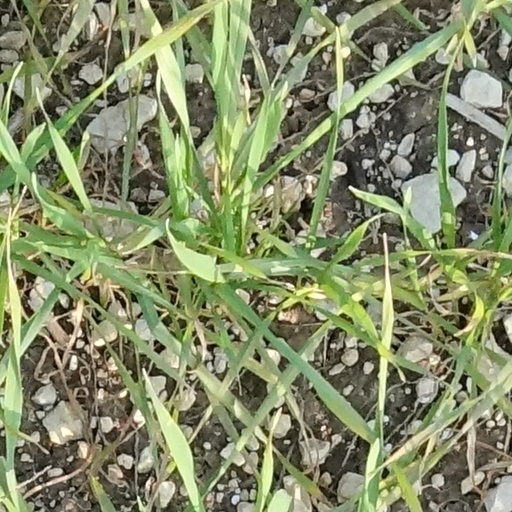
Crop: wheat